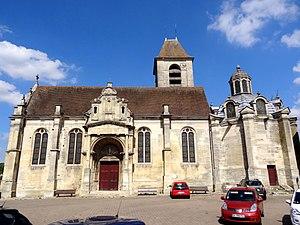
Église Saint-Rémi de Marines - voir titre.
L'église Saint-Rémi est une église catholique paroissiale située à Marines, en France. Elle succède à une chapelle, que le roi Louis le Gros donne aux chanoines réguliers de saint Augustin de l'abbaye Saint-Vincent de Senlis entre 1125 et 1130. Les chanoines assurent le service paroissial, et font édifier l'église actuelle à partir du milieu du XIIᵉ siècle. La première travée du chœur, le transept et les grandes arcades au nord de la nef sont les seuls éléments qui en subsistent à ce jour. Ils appartiennent au style gothique primitif. La dédicace de l'église au titre de Saint-Rémi est célébrée le 12 juillet 1256 par Eudes Rigaud, archevêque de Rouen. L'église souffre sous la Guerre de Cent Ans, et est reconstruite par étapes successives à partir du XVIᵉ siècle. Les grandes arcades au sud de la nef notamment affichent le style gothique flamboyant. Elles sont reprises en sous-œuvre dès le milieu du siècle, et munies de chapiteaux Renaissance. En 1562, l'archidiacre Guillaumes Germain fait appel au maître-maçon Nicolas Le Mercier pour édifier un porche devant le collatéral sud, qui représente l'un des deux éléments remarquables de l'église.